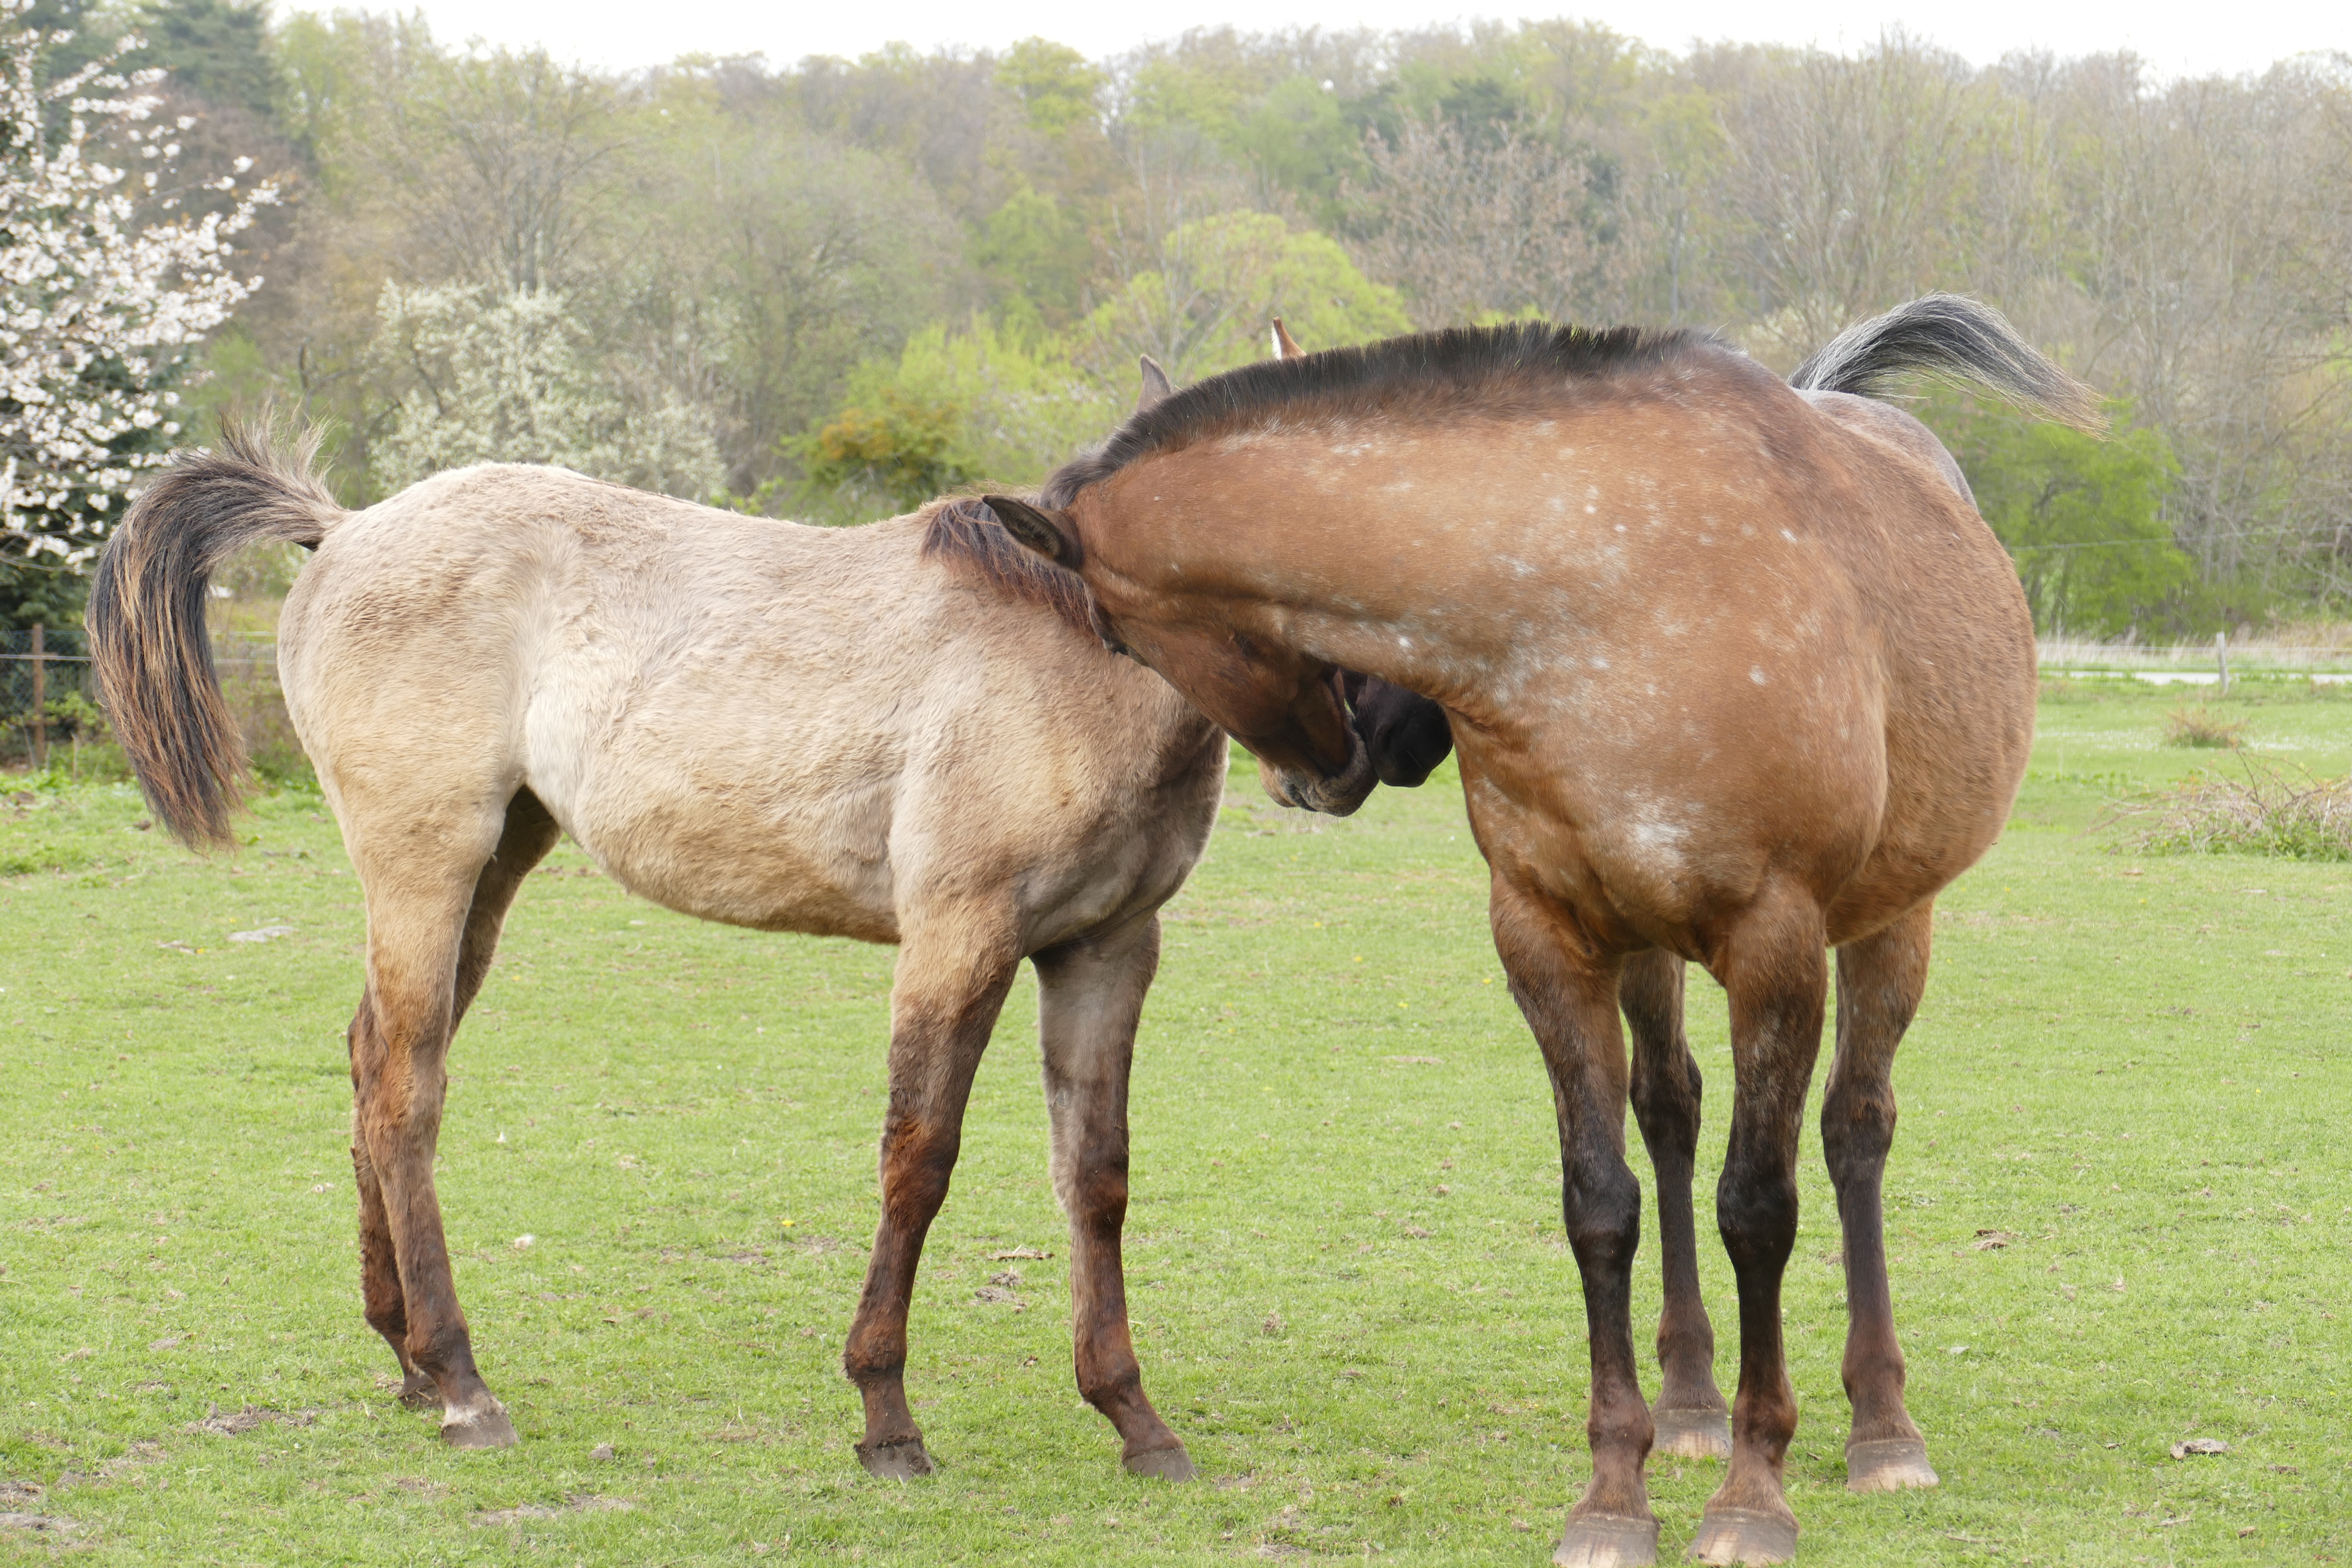
prairie, green, herd, pasture, grazing, horse, brown, couple, mammal, stallion, mane, friendship, fauna, horses, vertebrate, mare, foal, elk, colt, pack animal, horse like mammal, mustang horse